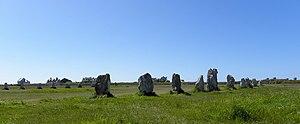
Alignements de Lagatjar en Camaret-sur-Mer (29).